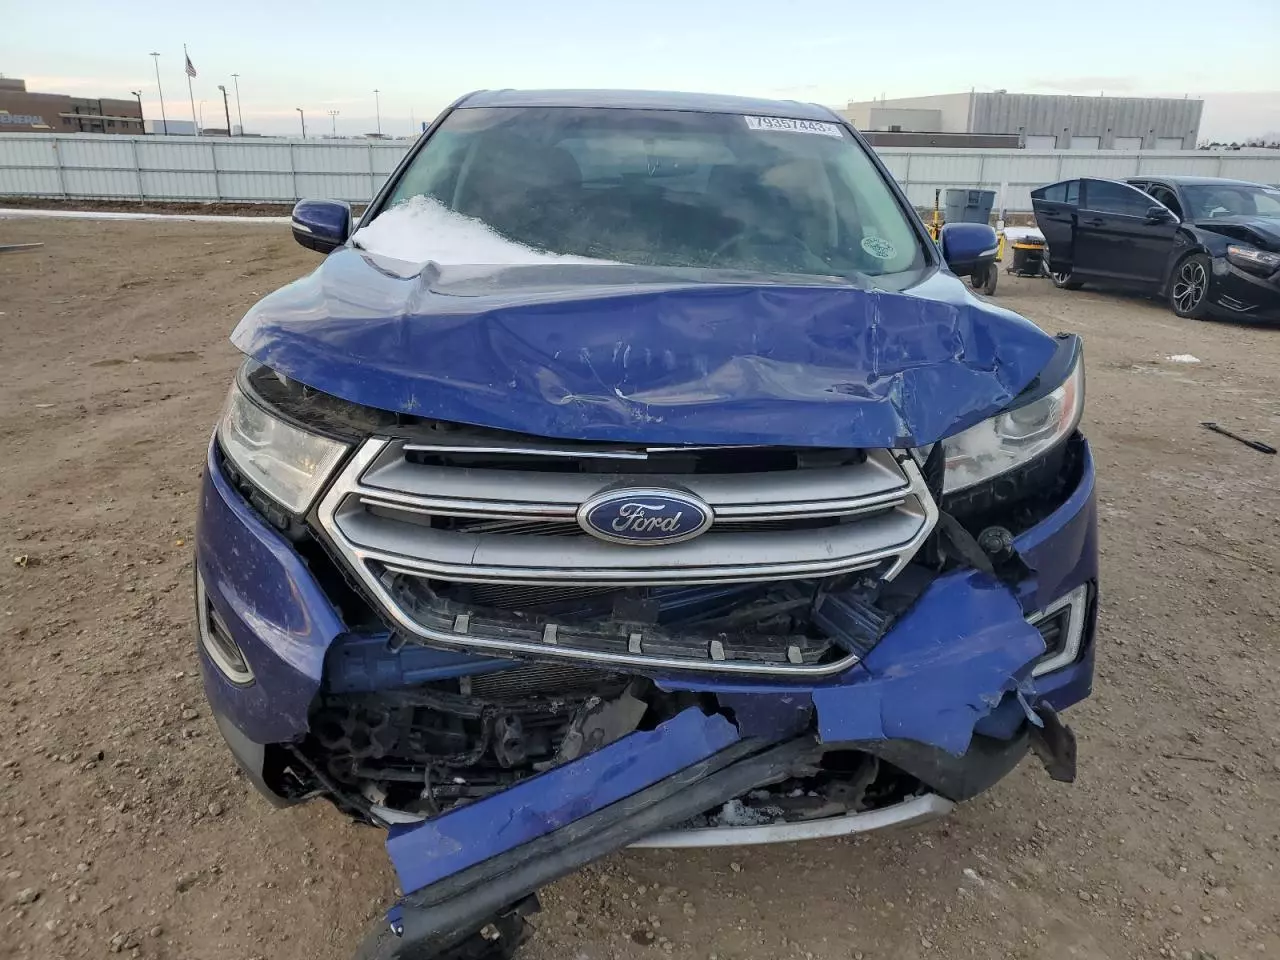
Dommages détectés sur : plaque d'immatriculation avant, pare-choc avant, feu avant gauche, capot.
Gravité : majeur